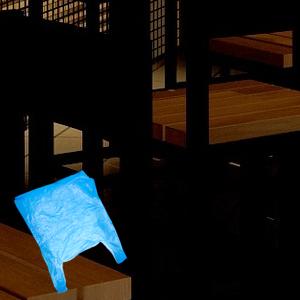
Label: plasticbags